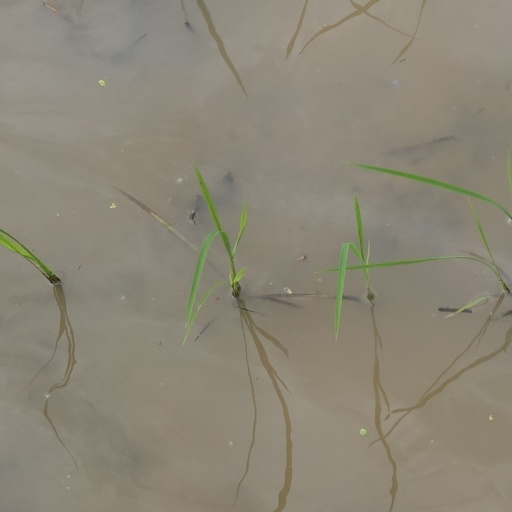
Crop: rice